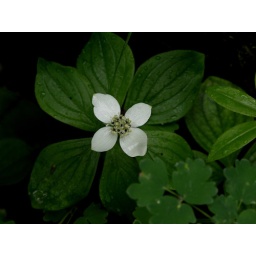
The bright white &amp;quot;petals&amp;quot; are really sepals. The flowers that bear the fruit are in the tiny cluster at centre.